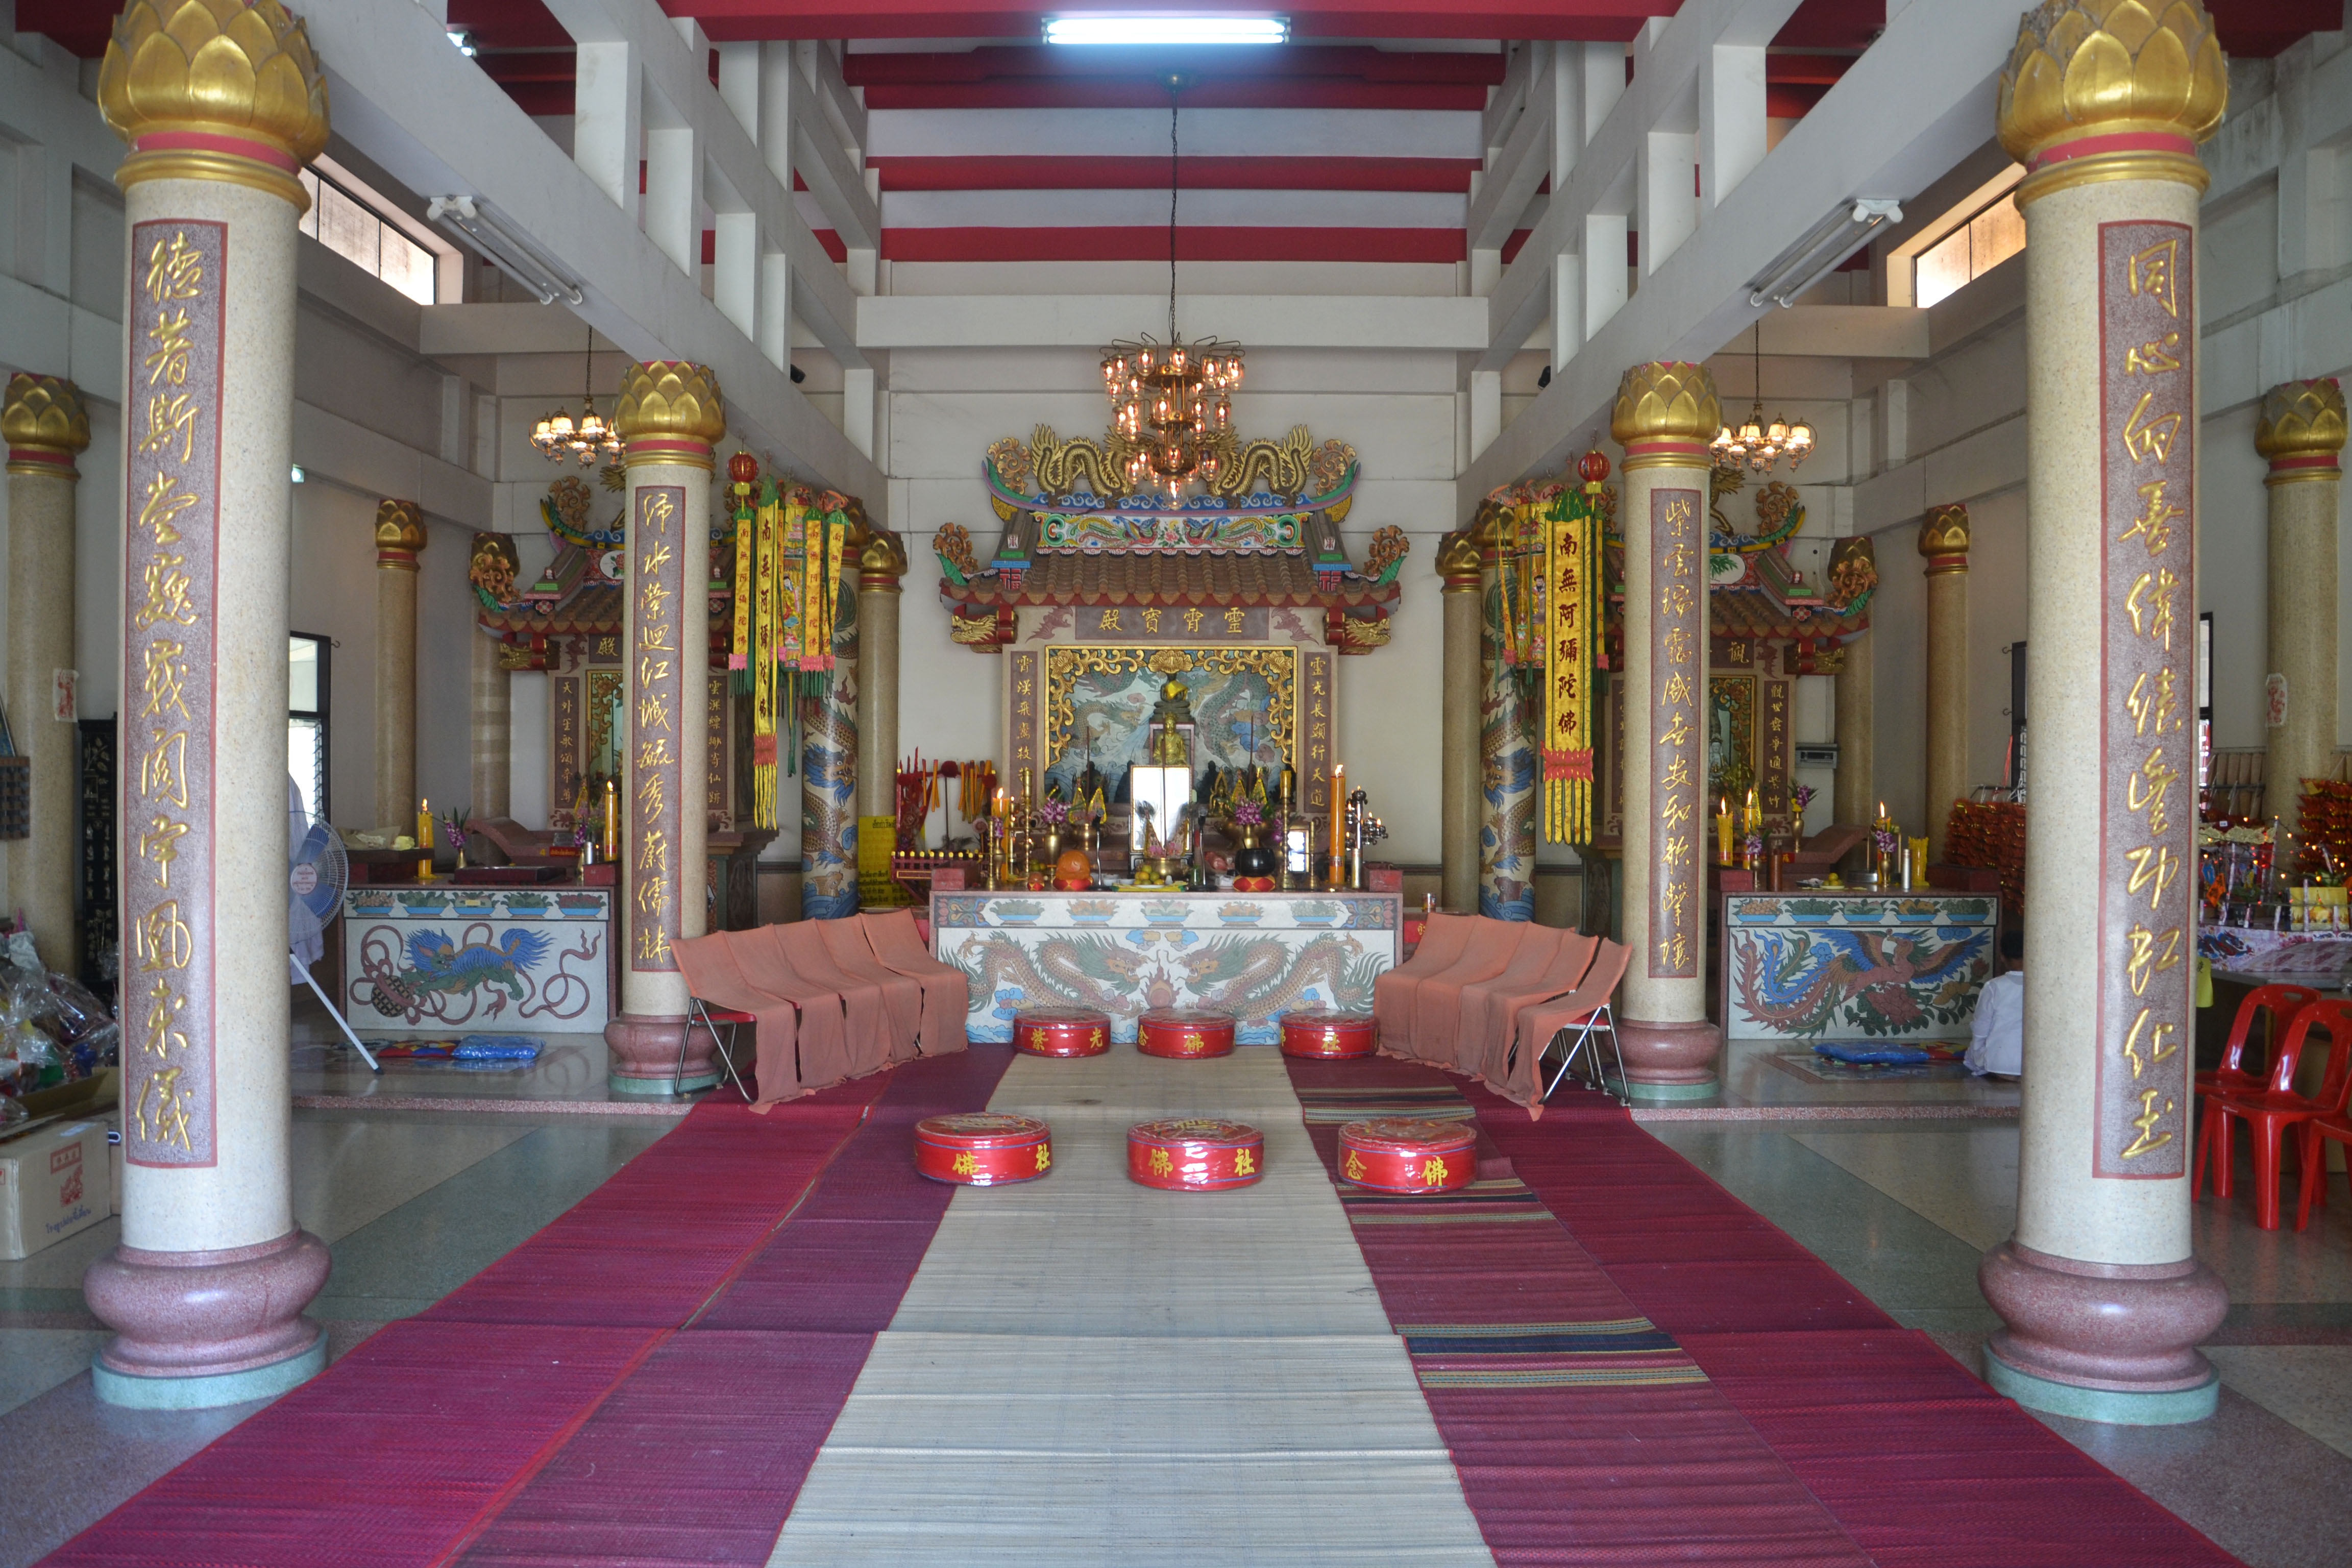
architecture, mansion, building, palace, stone, travel, statue, decoration, chinese, symbol, buddhist, buddhism, religion, asia, ancient, tourism, zen, place of worship, ornament, interior design, sculpture, religious, gold, temple, resort, decorative, shrine, buddha, dragon, prayer, culture, holy, style, estate, lobby, tradition, china, oriental, traditional, pagoda, wat, hindu temple